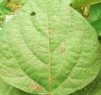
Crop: unknown
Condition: bean_bean_halo_blight